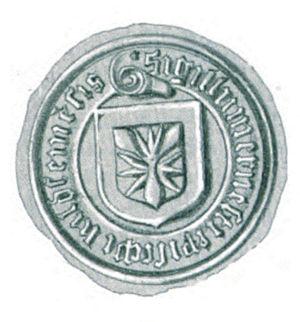
Ernest Iᵉʳ de Schaumbourg fut évêque de Hildesheim de 1458 à sa mort